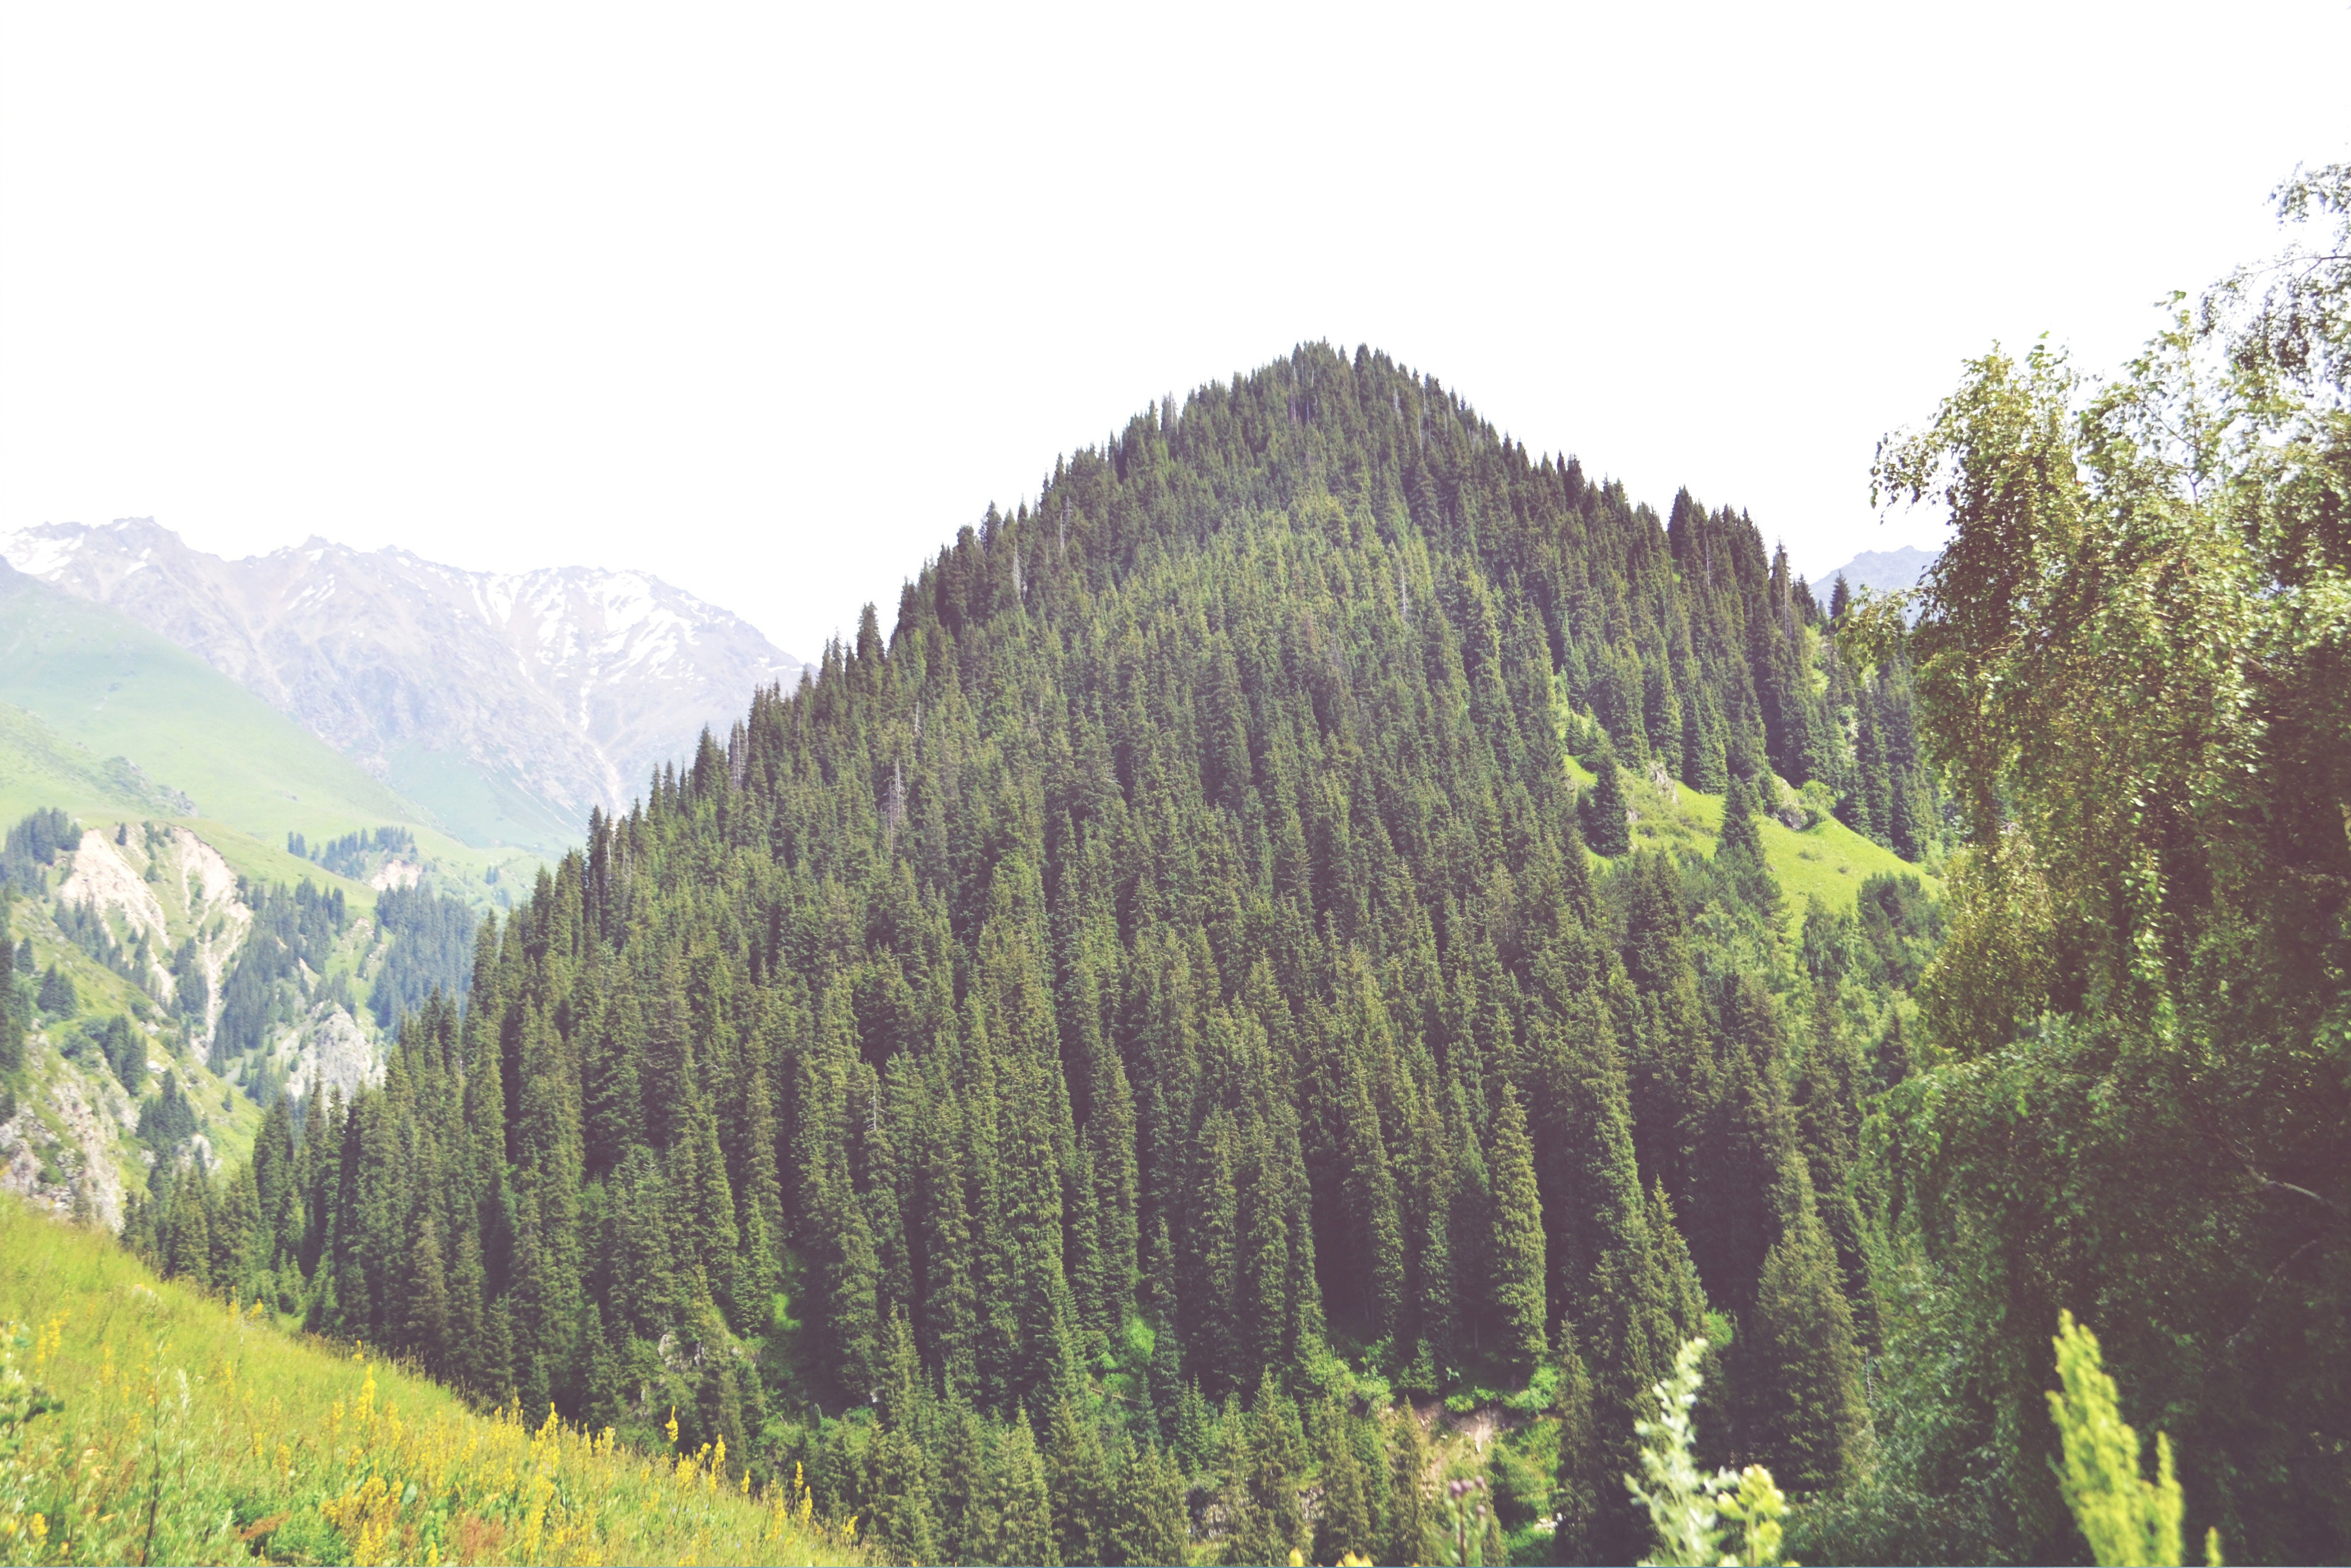
tree, forest, wilderness, mountain, meadow, valley, mountain range, ridge, spruce, vegetation, plateau, habitat, larch, ecosystem, hill station, biome, geographical feature, mountainous landforms, temperate broadleaf and mixed forest, temperate coniferous forest